Muhammad V of Granada

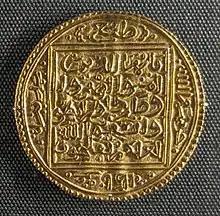
Dinar minted in Muhammad V's name during his second reign

Abu Abdallah Muhammad V (4 January 1339 – 16 January 1391), known by the regnal name al-Ghani bi'llah, was the eighth Nasrid ruler of the Emirate of Granada in Al-Andalus on the Iberian Peninsula.